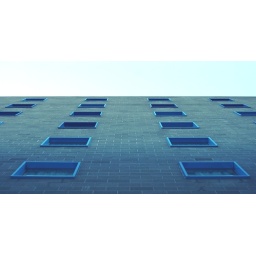
windows in the sky